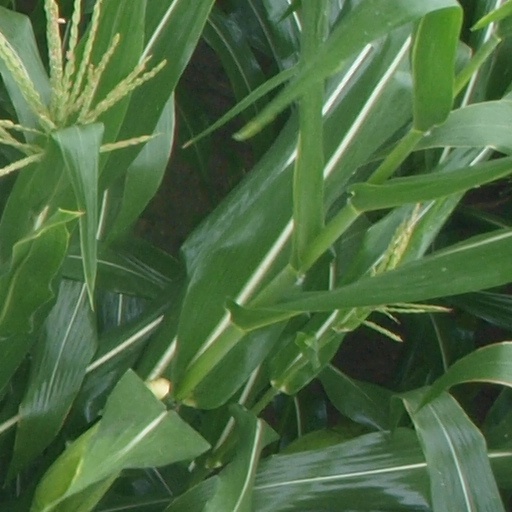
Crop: maize; corn